Jean François Porchez

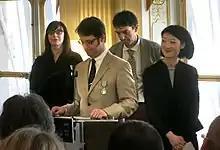
Jean-François Porchez (centre) in 2015, knight of the French Order of Arts and Letters

Jean François Porchez (born in 1964) is a French type designer. He founded the French type foundry Typofonderie in 1994. He was president of ATypI (Association Typographique Internationale), the leading organisation of type designers from 2004 to 2007. He is probably best known for releasing the new typefaces for Le Monde, the French evening newspaper in 1994. He has designed custom typefaces for customers such as Beyoncé Knowles, Costa Crocieres, France Télécom, Peugeot, RATP (Public Transport in Paris). For the Linotype Library Platinum collection, he did Sabon Next, a revival of Sabon, itself Jan Tschichold's revival of Garamond.